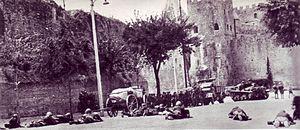
Gioacchino Solinas, est un général italien, commandant de la Division Granatieri di Sardegna lors de la Mancata difesa di Roma des 8 et 9 septembre 1943.
L'expression Bataille de Rome désigne les événements qui ont eu lieu dans la capitale italienne et les zones alentour à partir du 8 septembre 1943 et les jours suivants, à la suite de l'armistice de Cassibile et de la réaction militaire des forces allemandes de la Wehrmacht déployées au sud et au nord de la ville, selon les directives stratégiques établies par Adolf Hitler dans le cas d'une défection italienne.
Résistance romaine est un terme qui définit la période historique qui va du 8 septembre 1943 au 4 juin 1944, date de la libération de Rome par les troupes alliées, pendant laquelle un grand nombre de citoyens romains se sont opposés ouvertement ou clandestinement à l'occupation allemande de Rome.